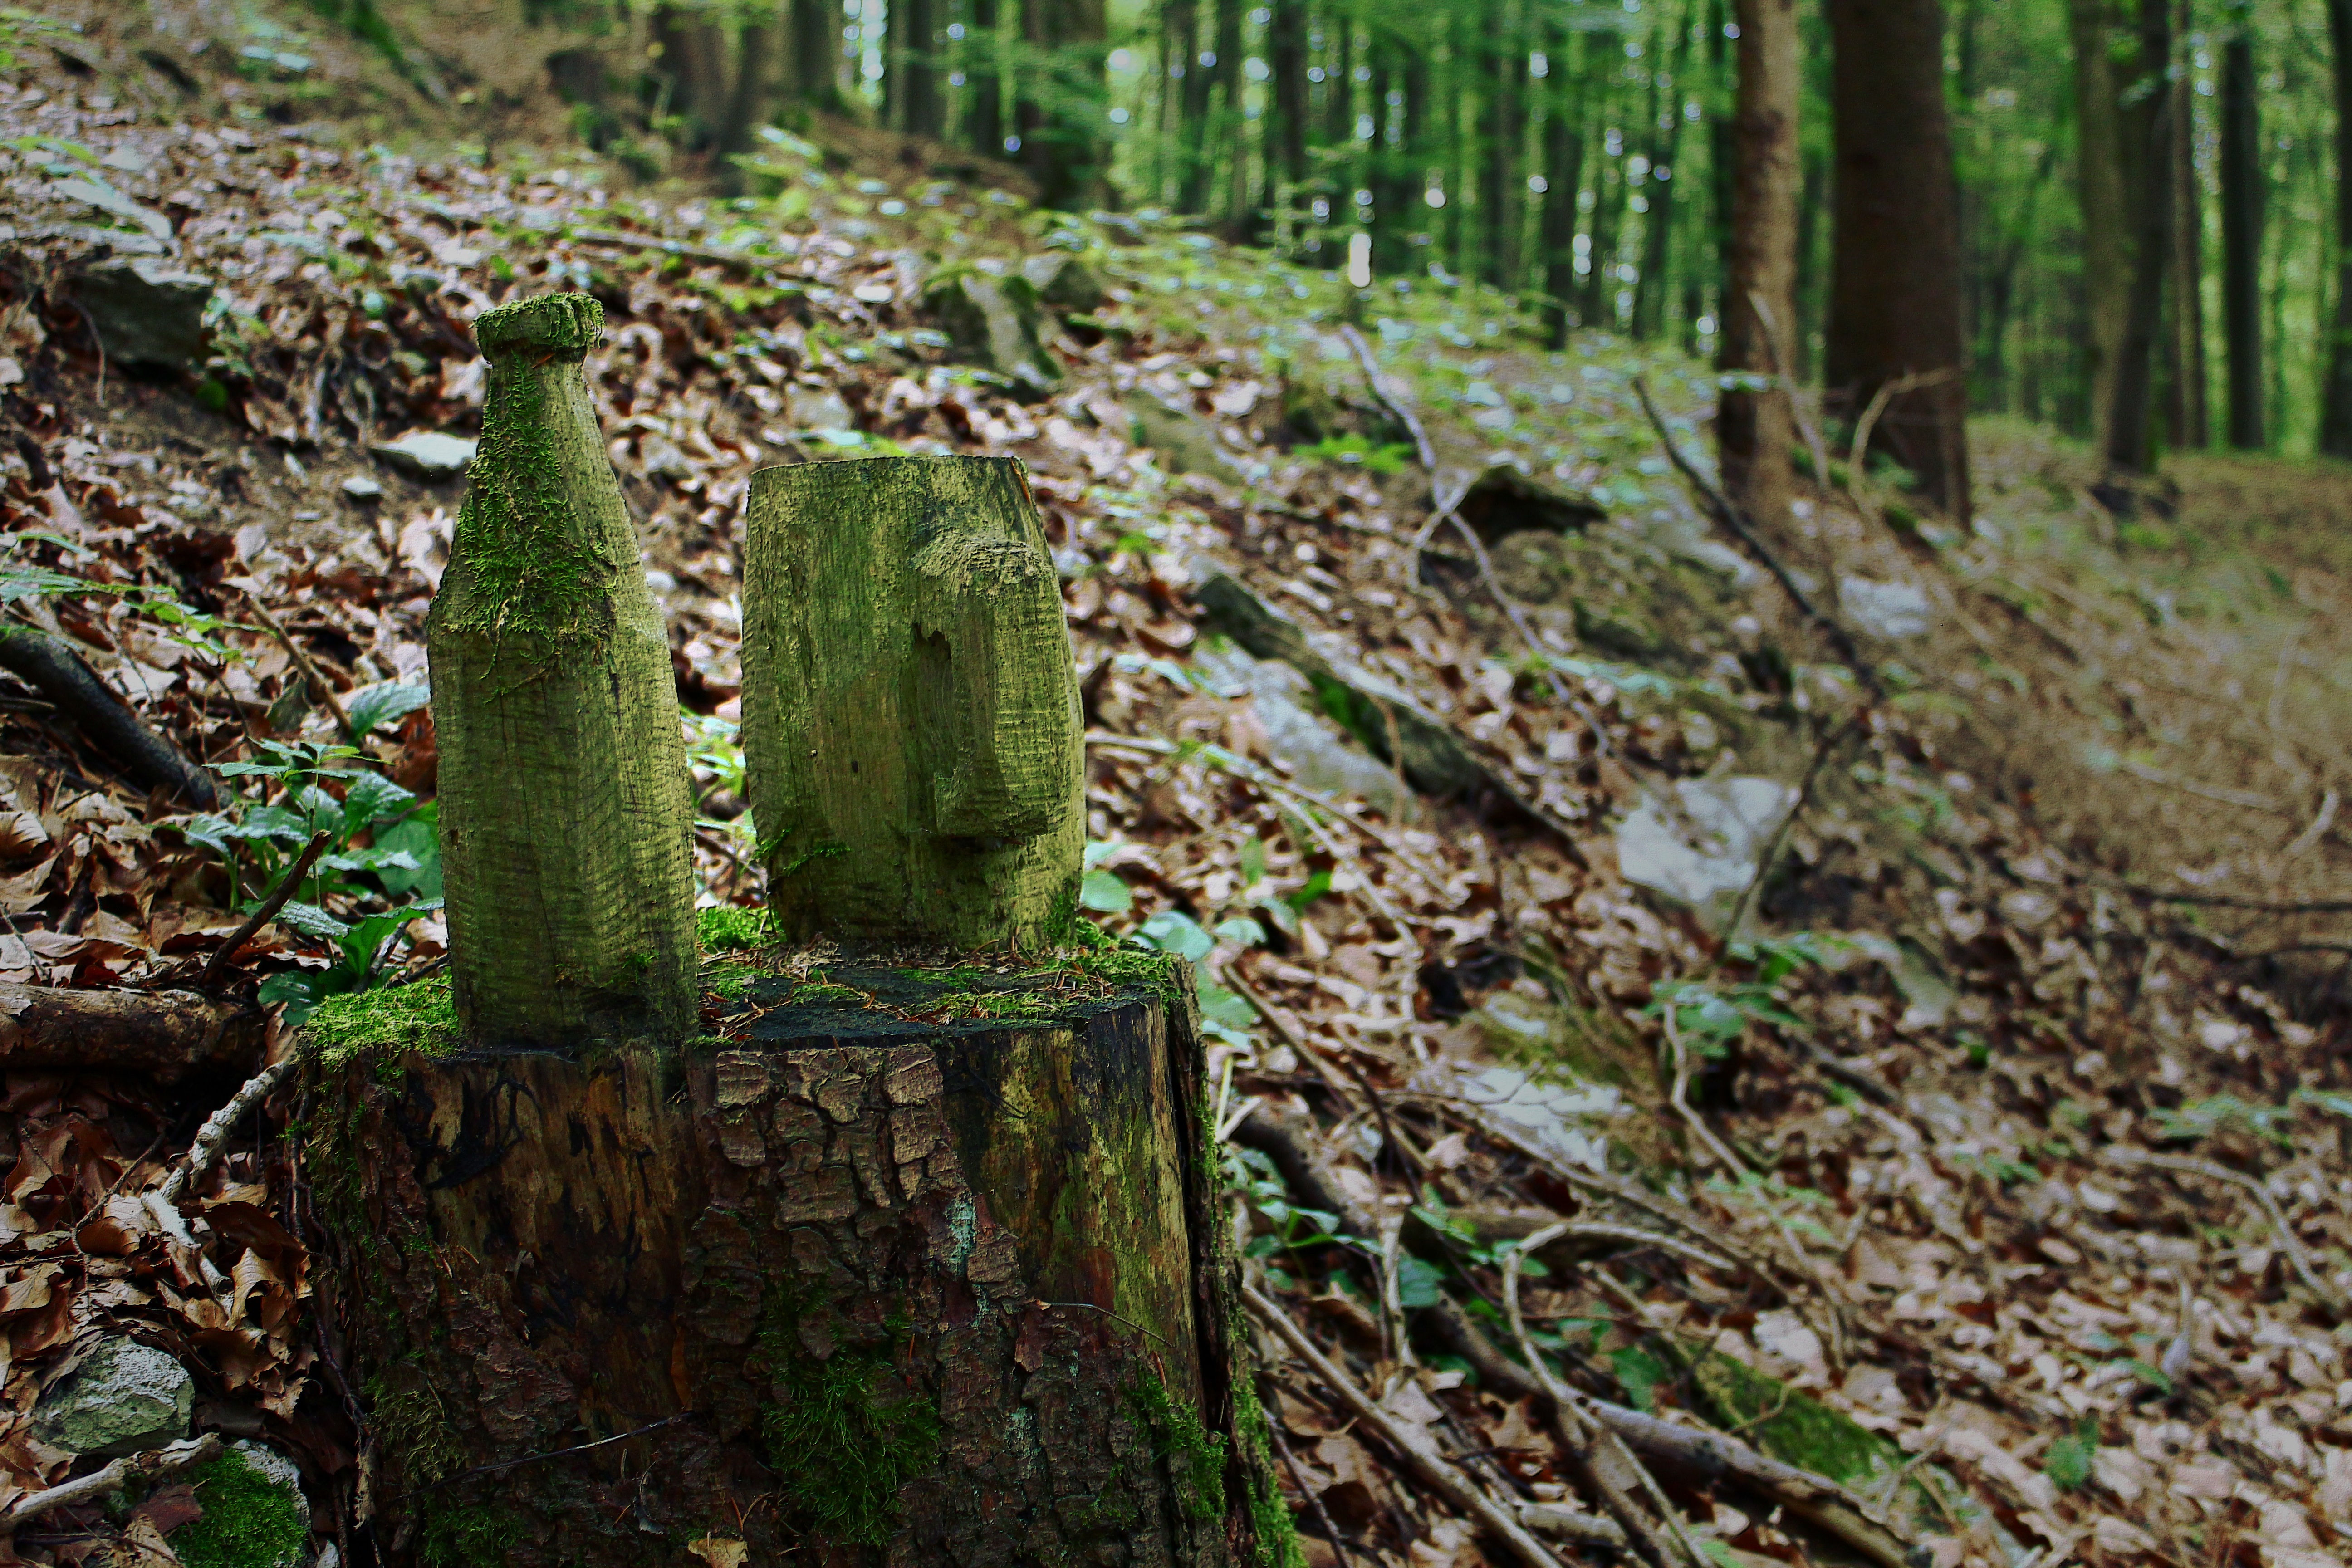
tree, nature, forest, swamp, wilderness, plant, wood, trail, leaf, flower, trunk, moss, wildlife, green, jungle, bottle, craft, flora, beer, rainforest, wetland, carvings, woodland, habitat, ecosystem, krug, old growth forest, natural environment